The Lives of Jenny Dolan

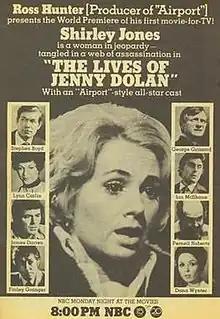

The Lives of Jenny Dolan is a 1975 made-for-television drama film from producer Ross Hunter. It was Hunter's first work for TV.